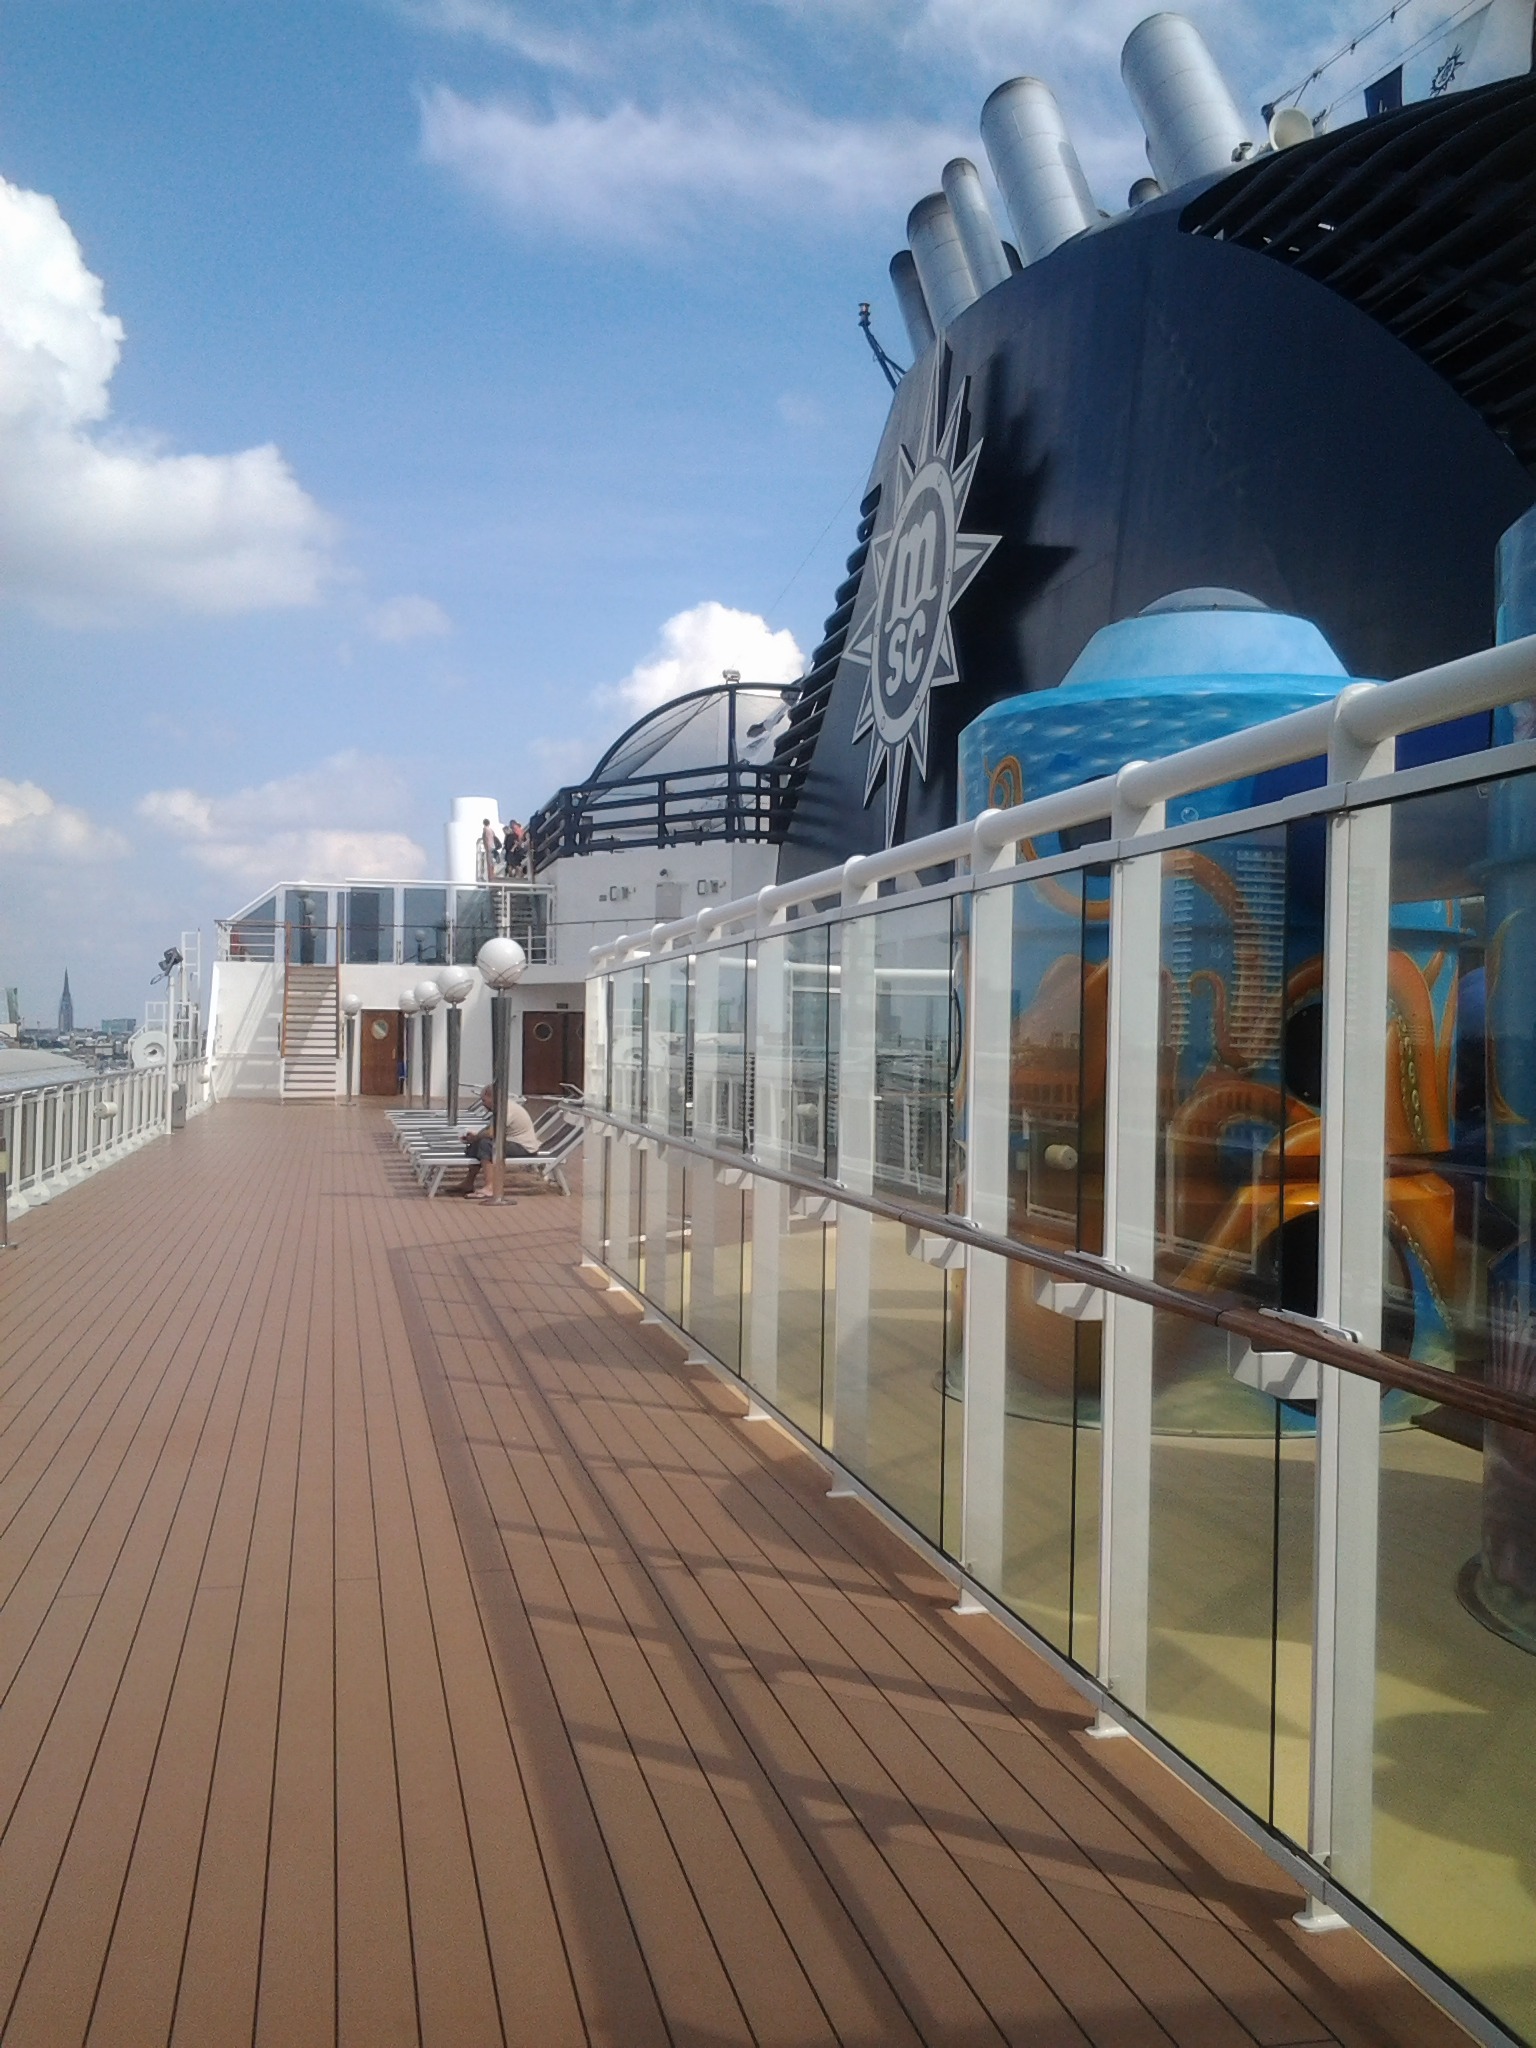
architecture, deck, boardwalk, ship, walkway, travel, transport, facade, public transport, cruise, ship deck, outdoor structure